Baker percentage

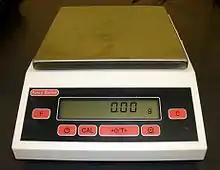
Digital scale for weighing ingredients.

In the example below, 2 lb and 10 kg of flour weights have been calculated. Depending on the desired weight unit, only one of the following four weight columns is used: